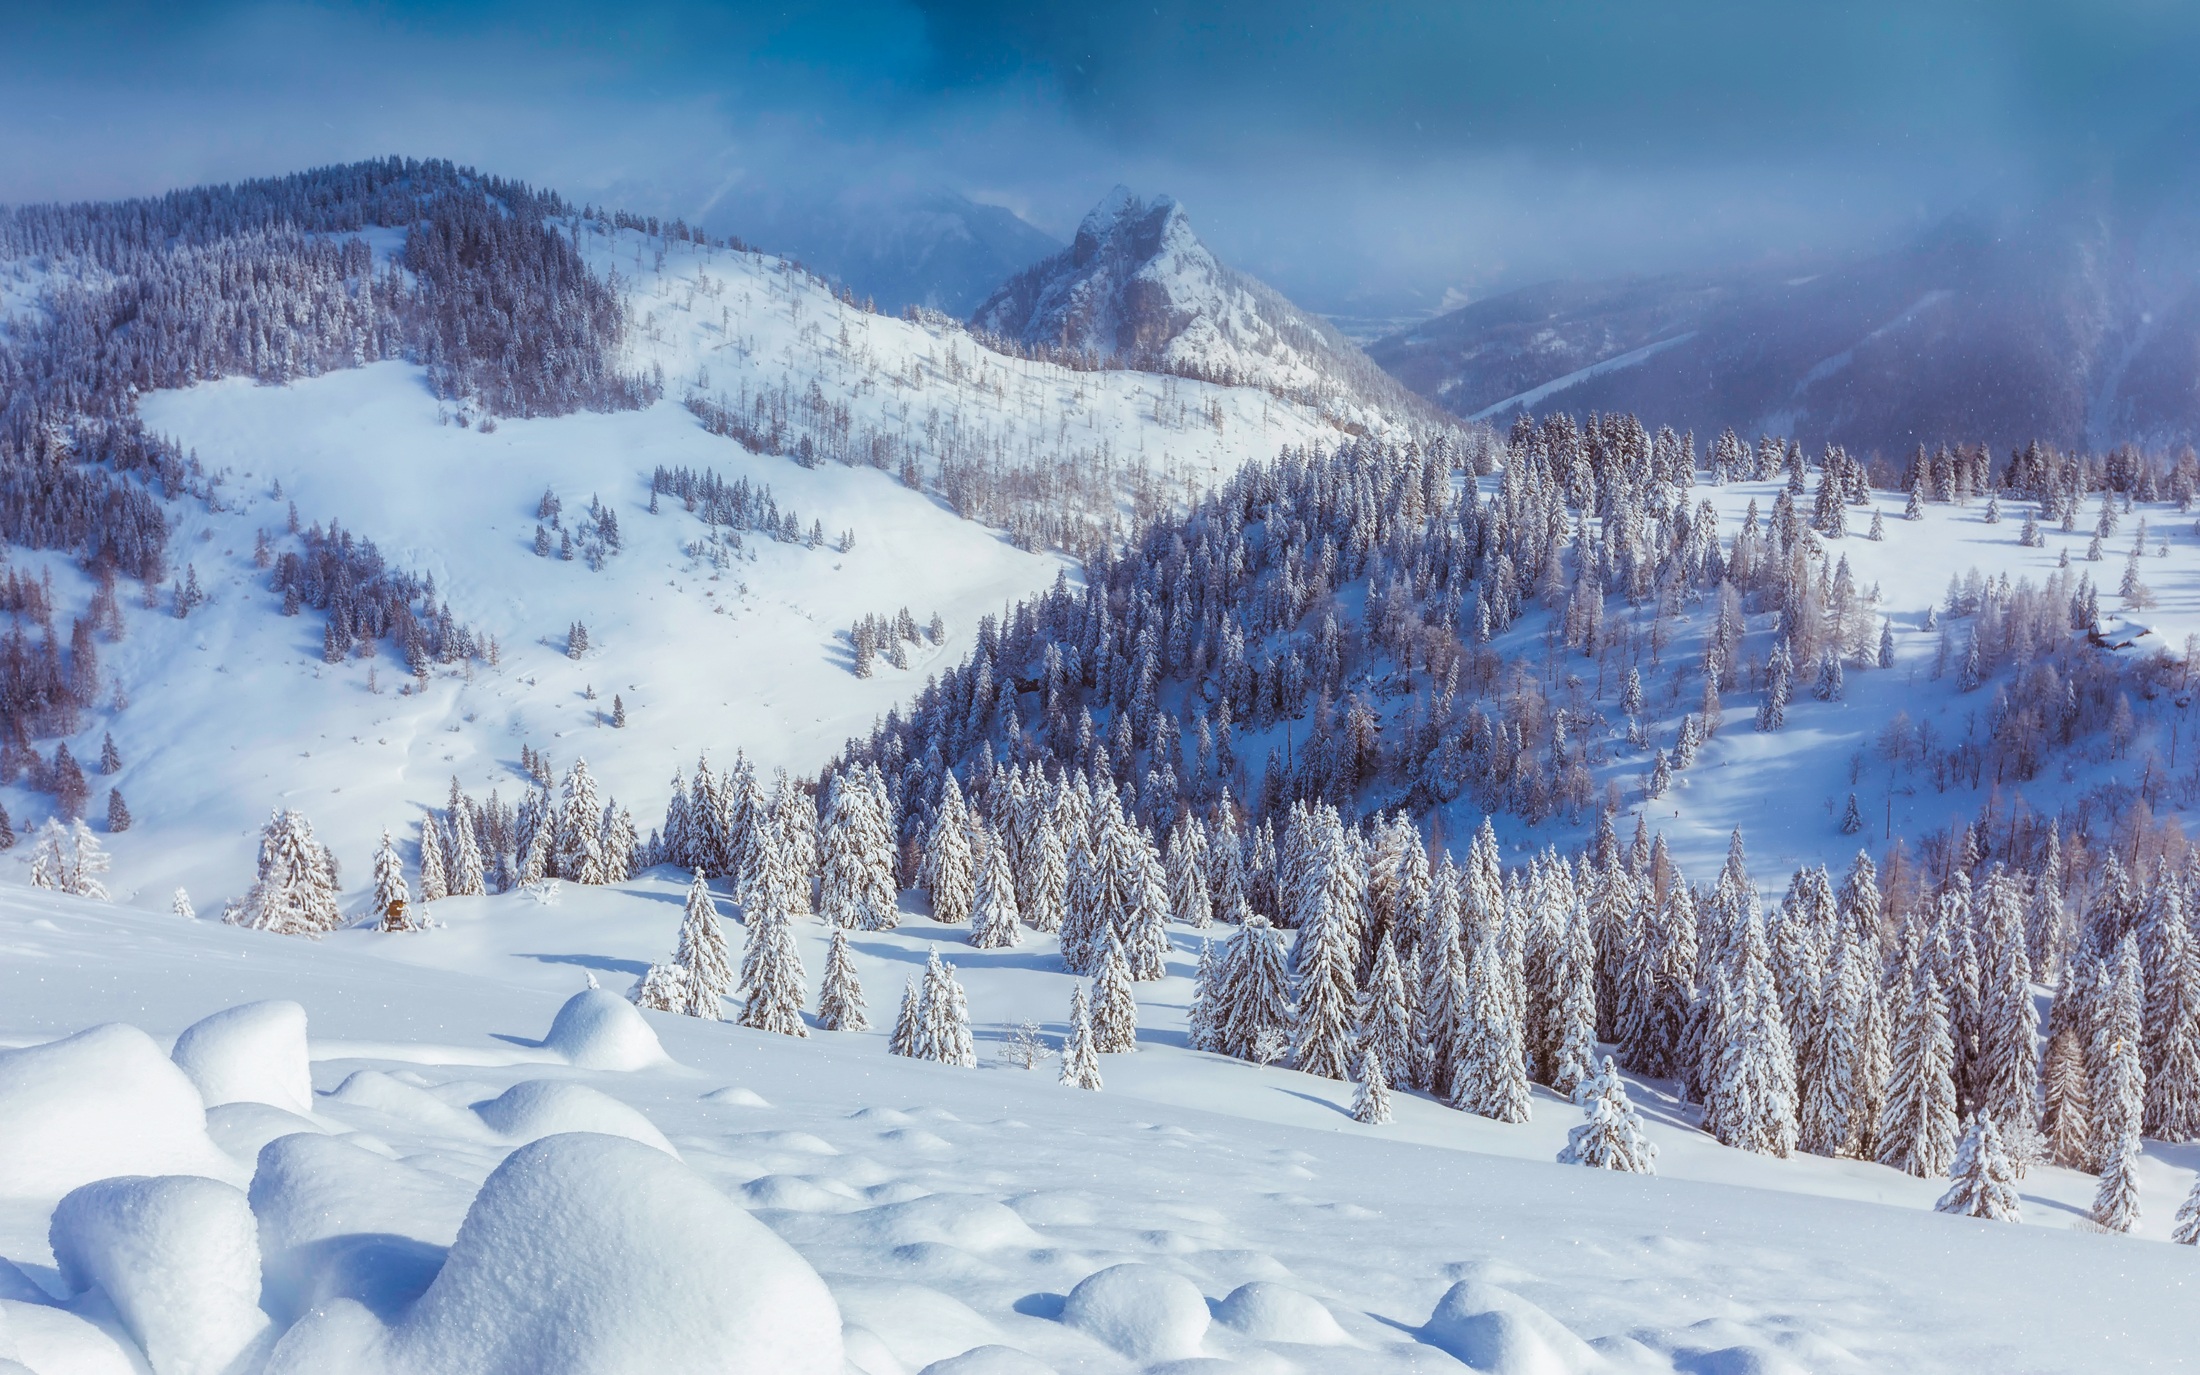
landscape, nature, forest, wilderness, mountain, snow, winter, countryside, valley, mountain range, country, rural, scenic, weather, season, austria, trees, outdoors, woods, hdr, resort, mountains, alps, beautiful, piste, freezing, mountainous landforms, geological phenomenon, drifts